Describe the emotion expressed in this image:  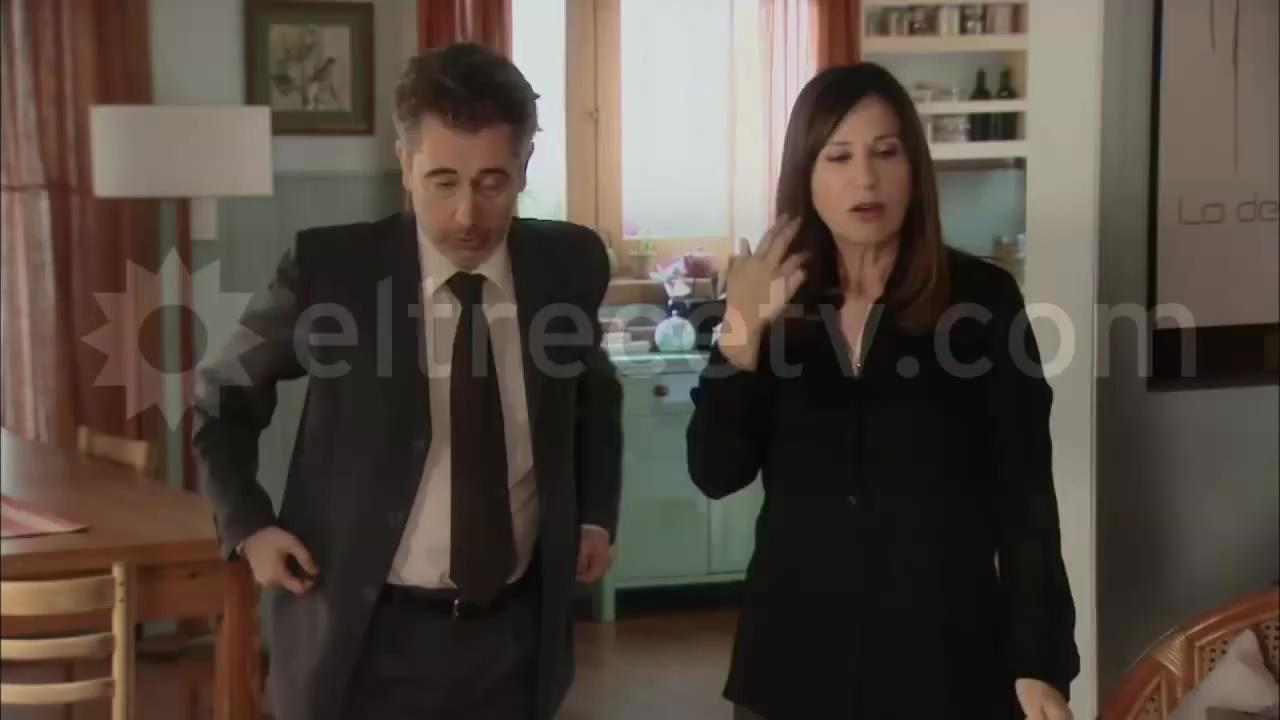
This person displays Pain, valence and arousal with low intensity.